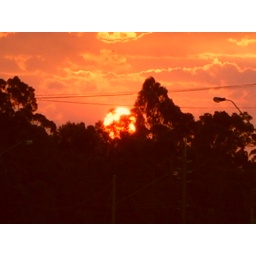
Bear took this pic near home one day, pulled up on the side of the road and took the sunset pic.